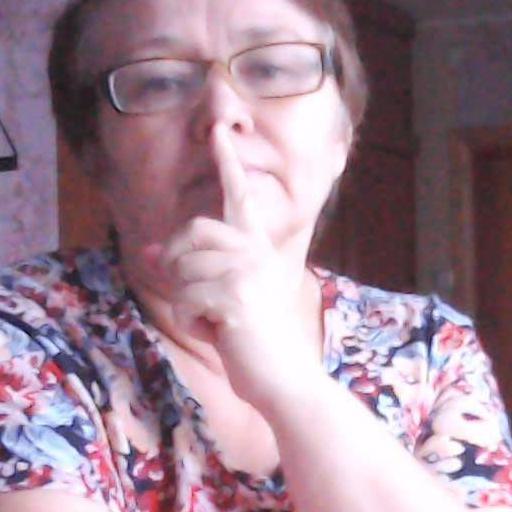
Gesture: mute